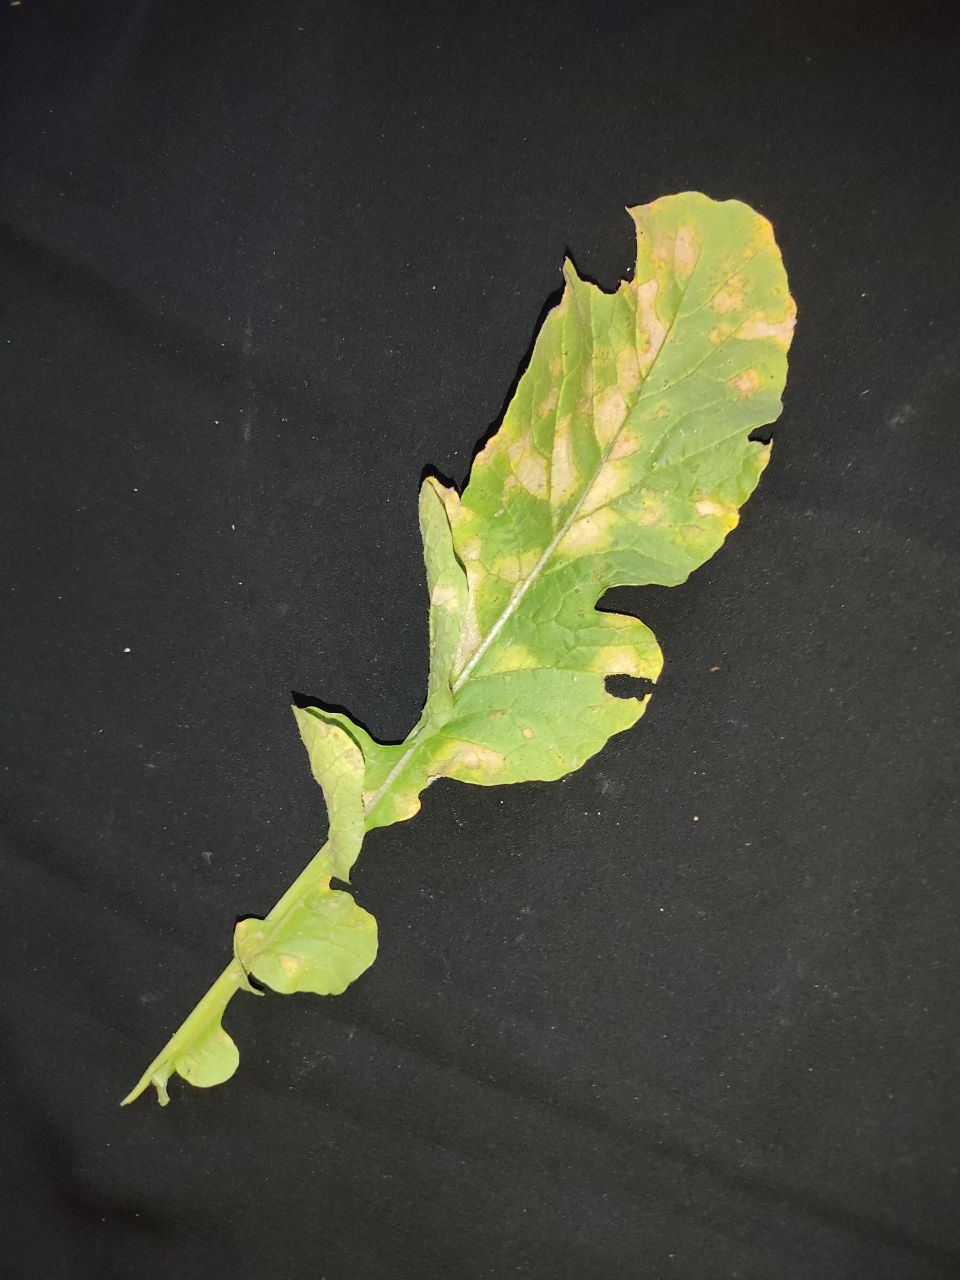
Label: Mosaic virus